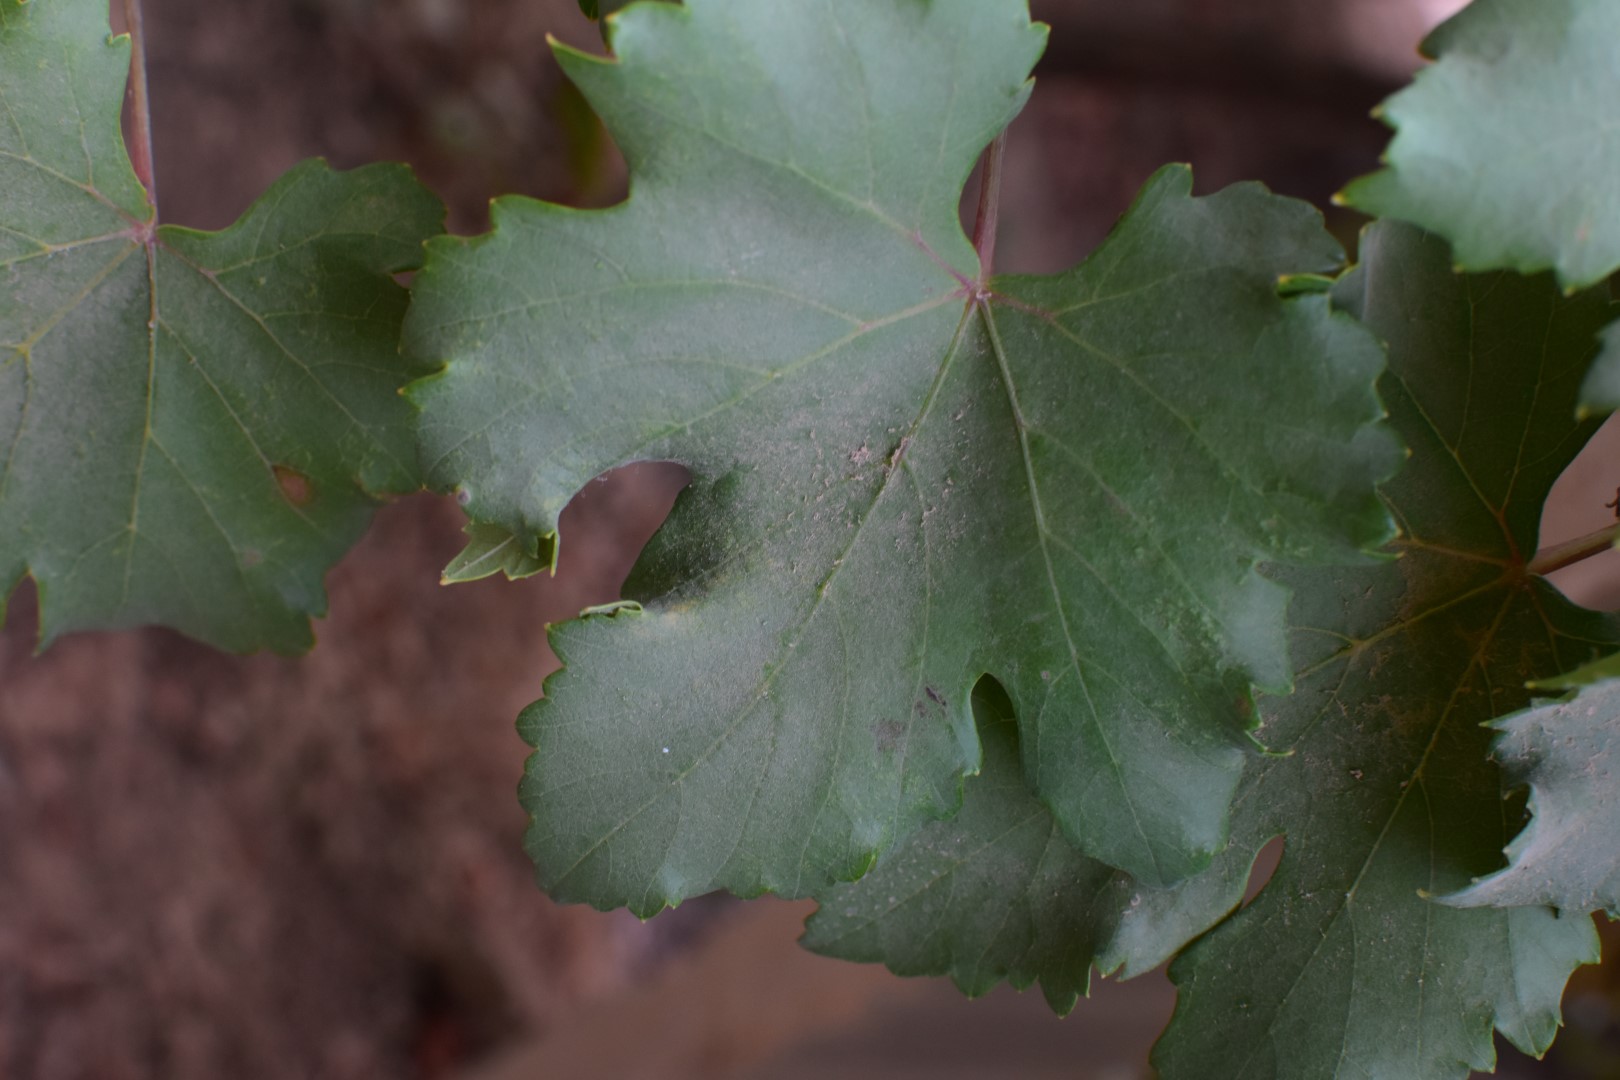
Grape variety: Kamali